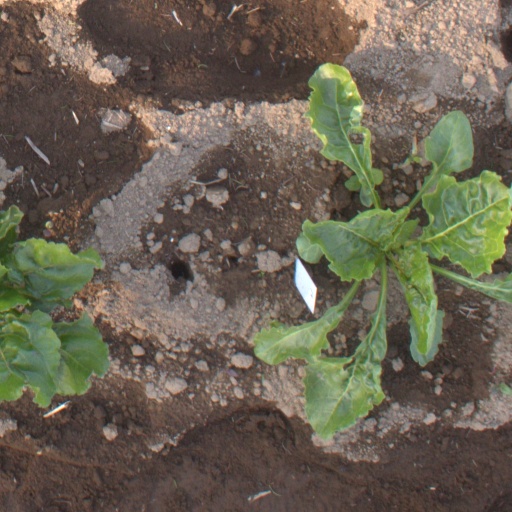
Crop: sugar beet